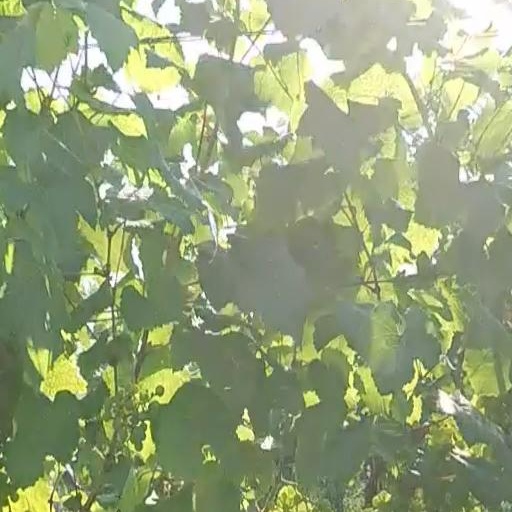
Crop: grape